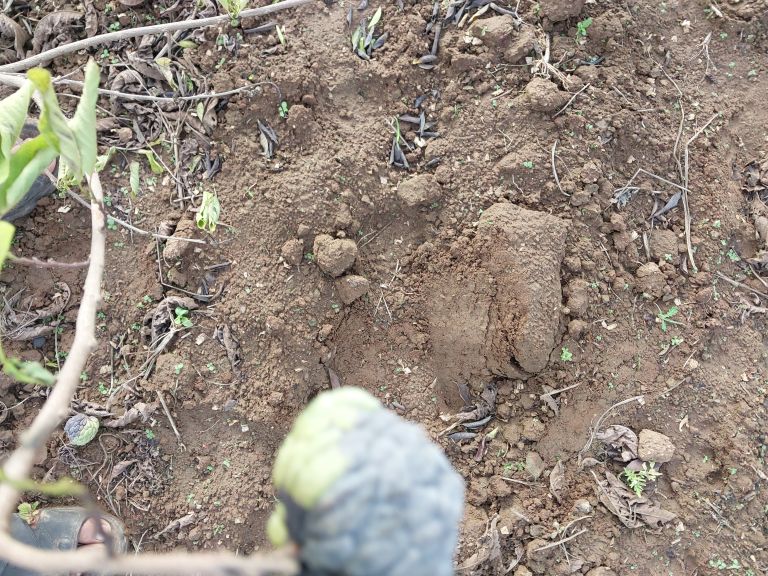
Disease label: Blank Canker